History of Wisconsin

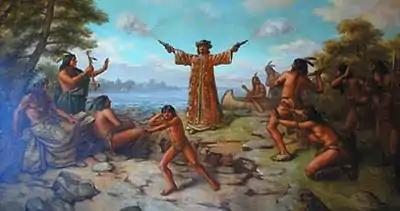
Jean Nicolet's 1634 landing in Wisconsin

People of the Mississippian culture expanded into Wisconsin around 1050 AD and established a settlement at Aztalan along the Crawfish River. While begun by the Caddoan people, other cultures began to borrow & adapt the Mississippian cultural structure. This elaborately planned site may have been the northernmost outpost of Cahokia, although it is also now known that some Siouan peoples along the Mississippi River may have taken part in the culture as well. Regardless, the Mississippian site traded with and was clearly influenced in its civic and defensive planning, as well as culturally, by its much larger southern neighbor. A rectangular wood-and-clay stockade surrounded the twenty acre site, which contained two large earthen mounds and a central plaza. One mound may have been used for food storage, as a residence for high-ranking officials, or as a temple, and the other may have been used as a mortuary. The Mississippian culture cultivated maize intensively, and their fields probably stretched far beyond the stockade at Aztalan, although modern agriculture has erased any traces of Mississippian practices in the area. Some rumors also speculate that the people of Aztalan may have experimented slightly with stone architecture in the making of a man-made, stone-line pond, at the very least. While the first settler on the land of what is now the city supposedly reported this, he filled it in and it has yet to be rediscovered.